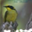
Label: bird